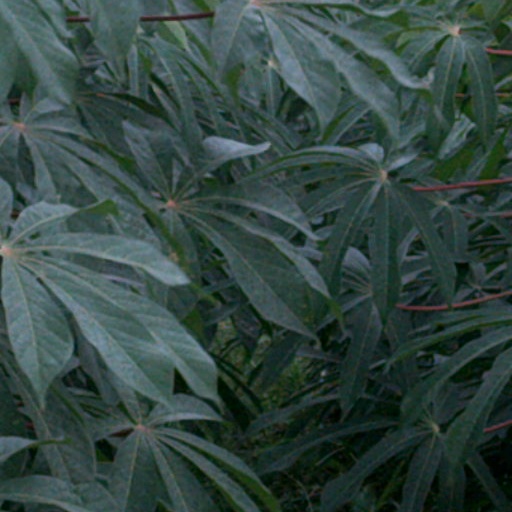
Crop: cassava